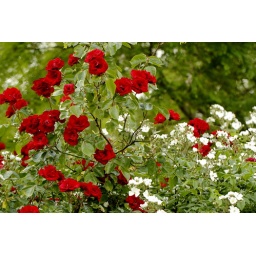
These flowers,in the garden of an old folks' home, hang over the wall above my bus stop each summer.